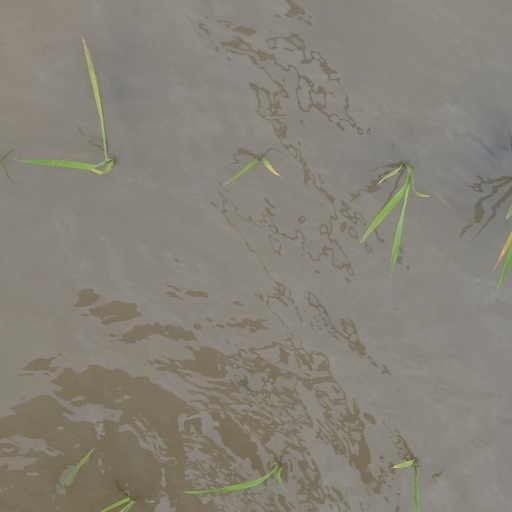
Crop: rice